111th Attack Squadron

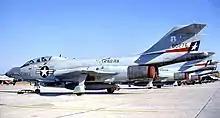
111th Combat Crew Training Squadron F-101F Voodoo trainer 58-0276, about 1975

In May 1971, the 111th added F-101B/F Voodoos and became the RTU tar the twin seat F-101F type, while continuing as the F-102 Delta Dagger RTU. In January 1975, after 14 years of service, the unit's F-102s were retired, but the unit maintained a full fleet of F-101s.